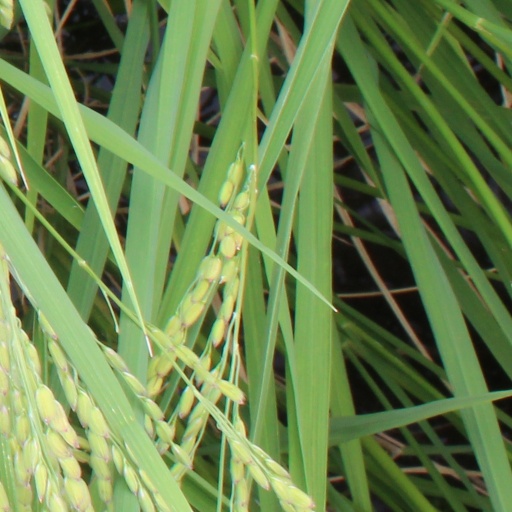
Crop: rice